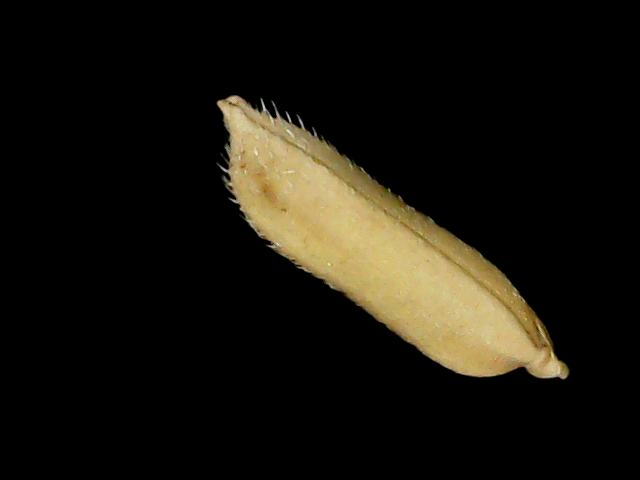
Rice variety: Binadhan14